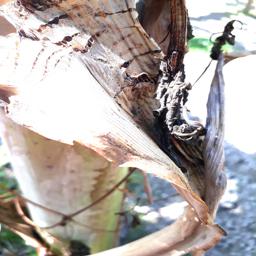
Label: BACTERIAL SOFT ROT